Pete Byrne

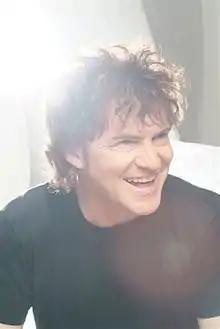
Byrne in 2011

Peter James Byrne (born 9 June 1954) is an English singer best known for being a member of the pop/new wave duo Naked Eyes.